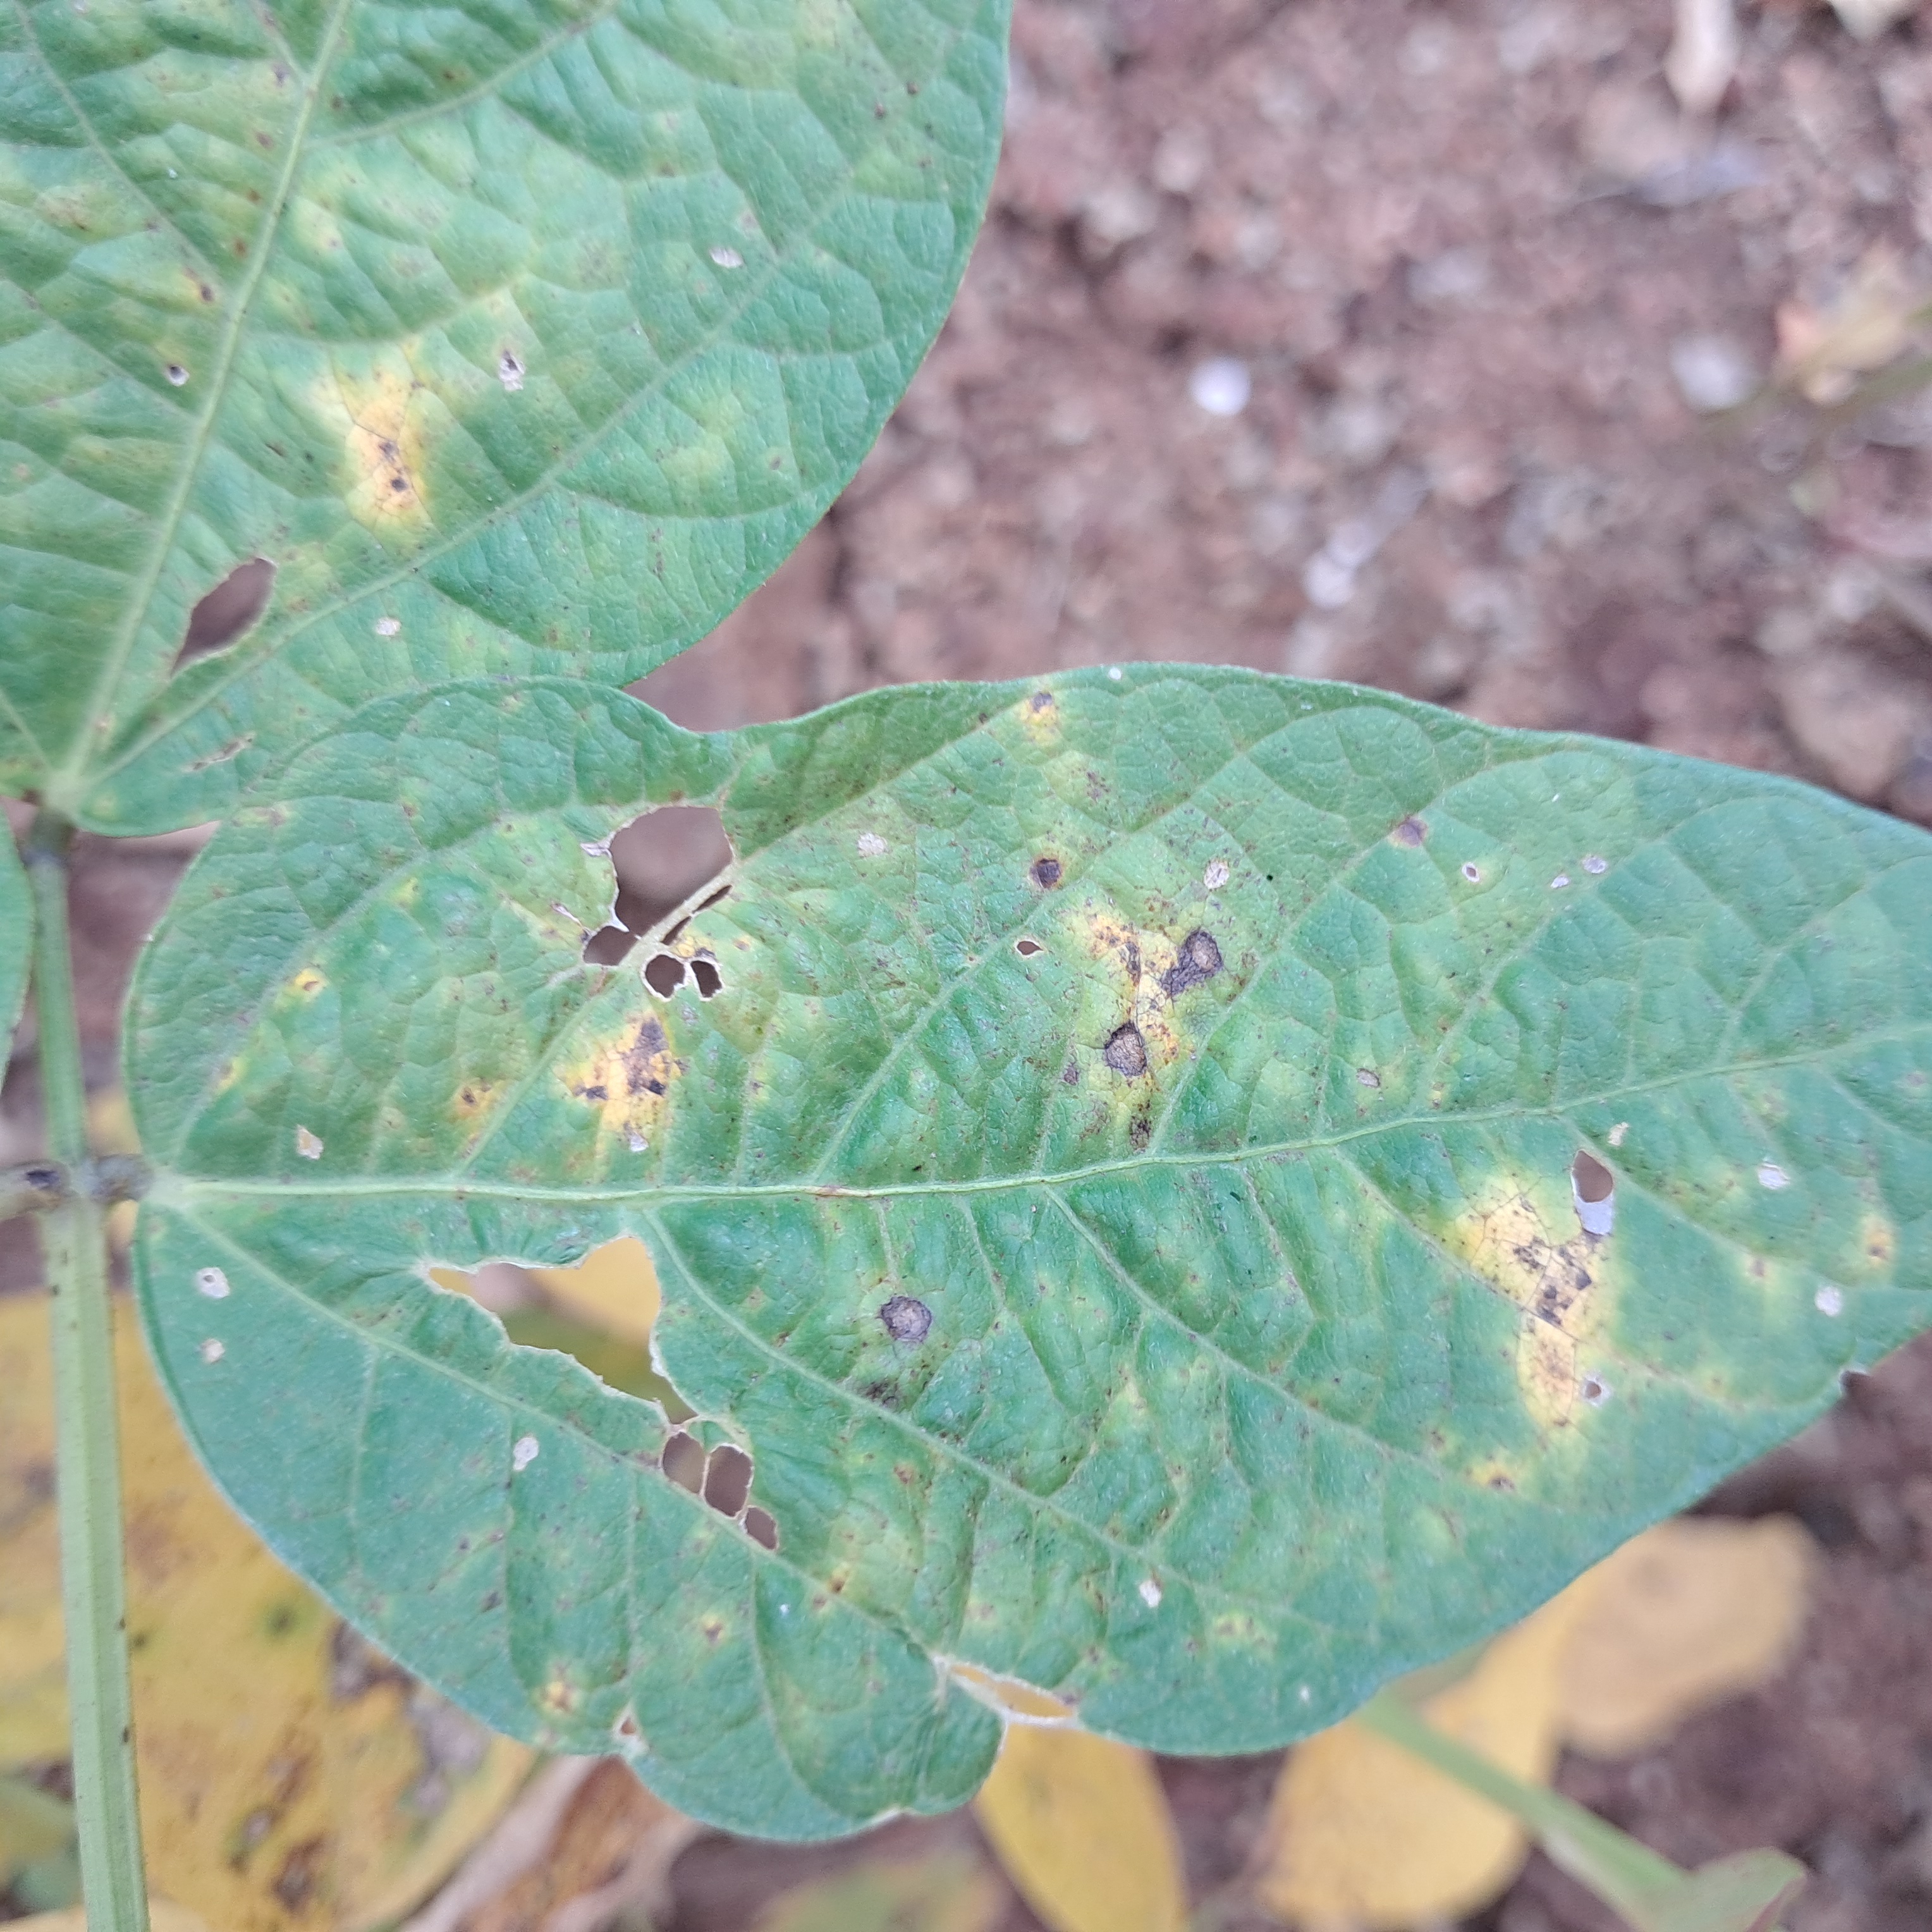
Label: Caterpillar_Semilooper_Pest